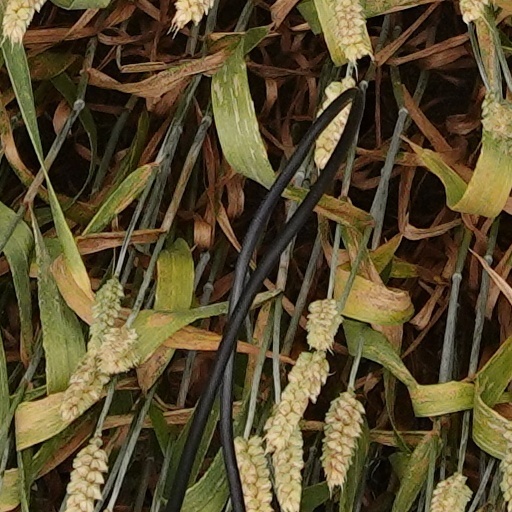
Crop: wheat